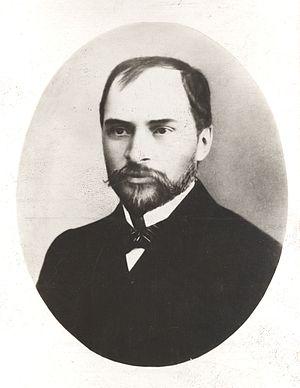
George Coșbuc, né le 20 septembre 1866 à Hordou aujourd'hui Coșbuc județ de Bistrița-Năsăud et mort le 9 mai 1918 à Bucarest, est un poète et traducteur roumain originaire de Transylvanie.